Concord Park Place

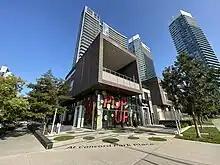
Tango Condominiums provide few shops for basic needs

Near the development is the Bayview Village Shopping Centre, a large IKEA store, North York General Hospital, a Canadian Tire store, Toronto Fire Services Station 116, and a Toronto Transportation and Public Works yard.